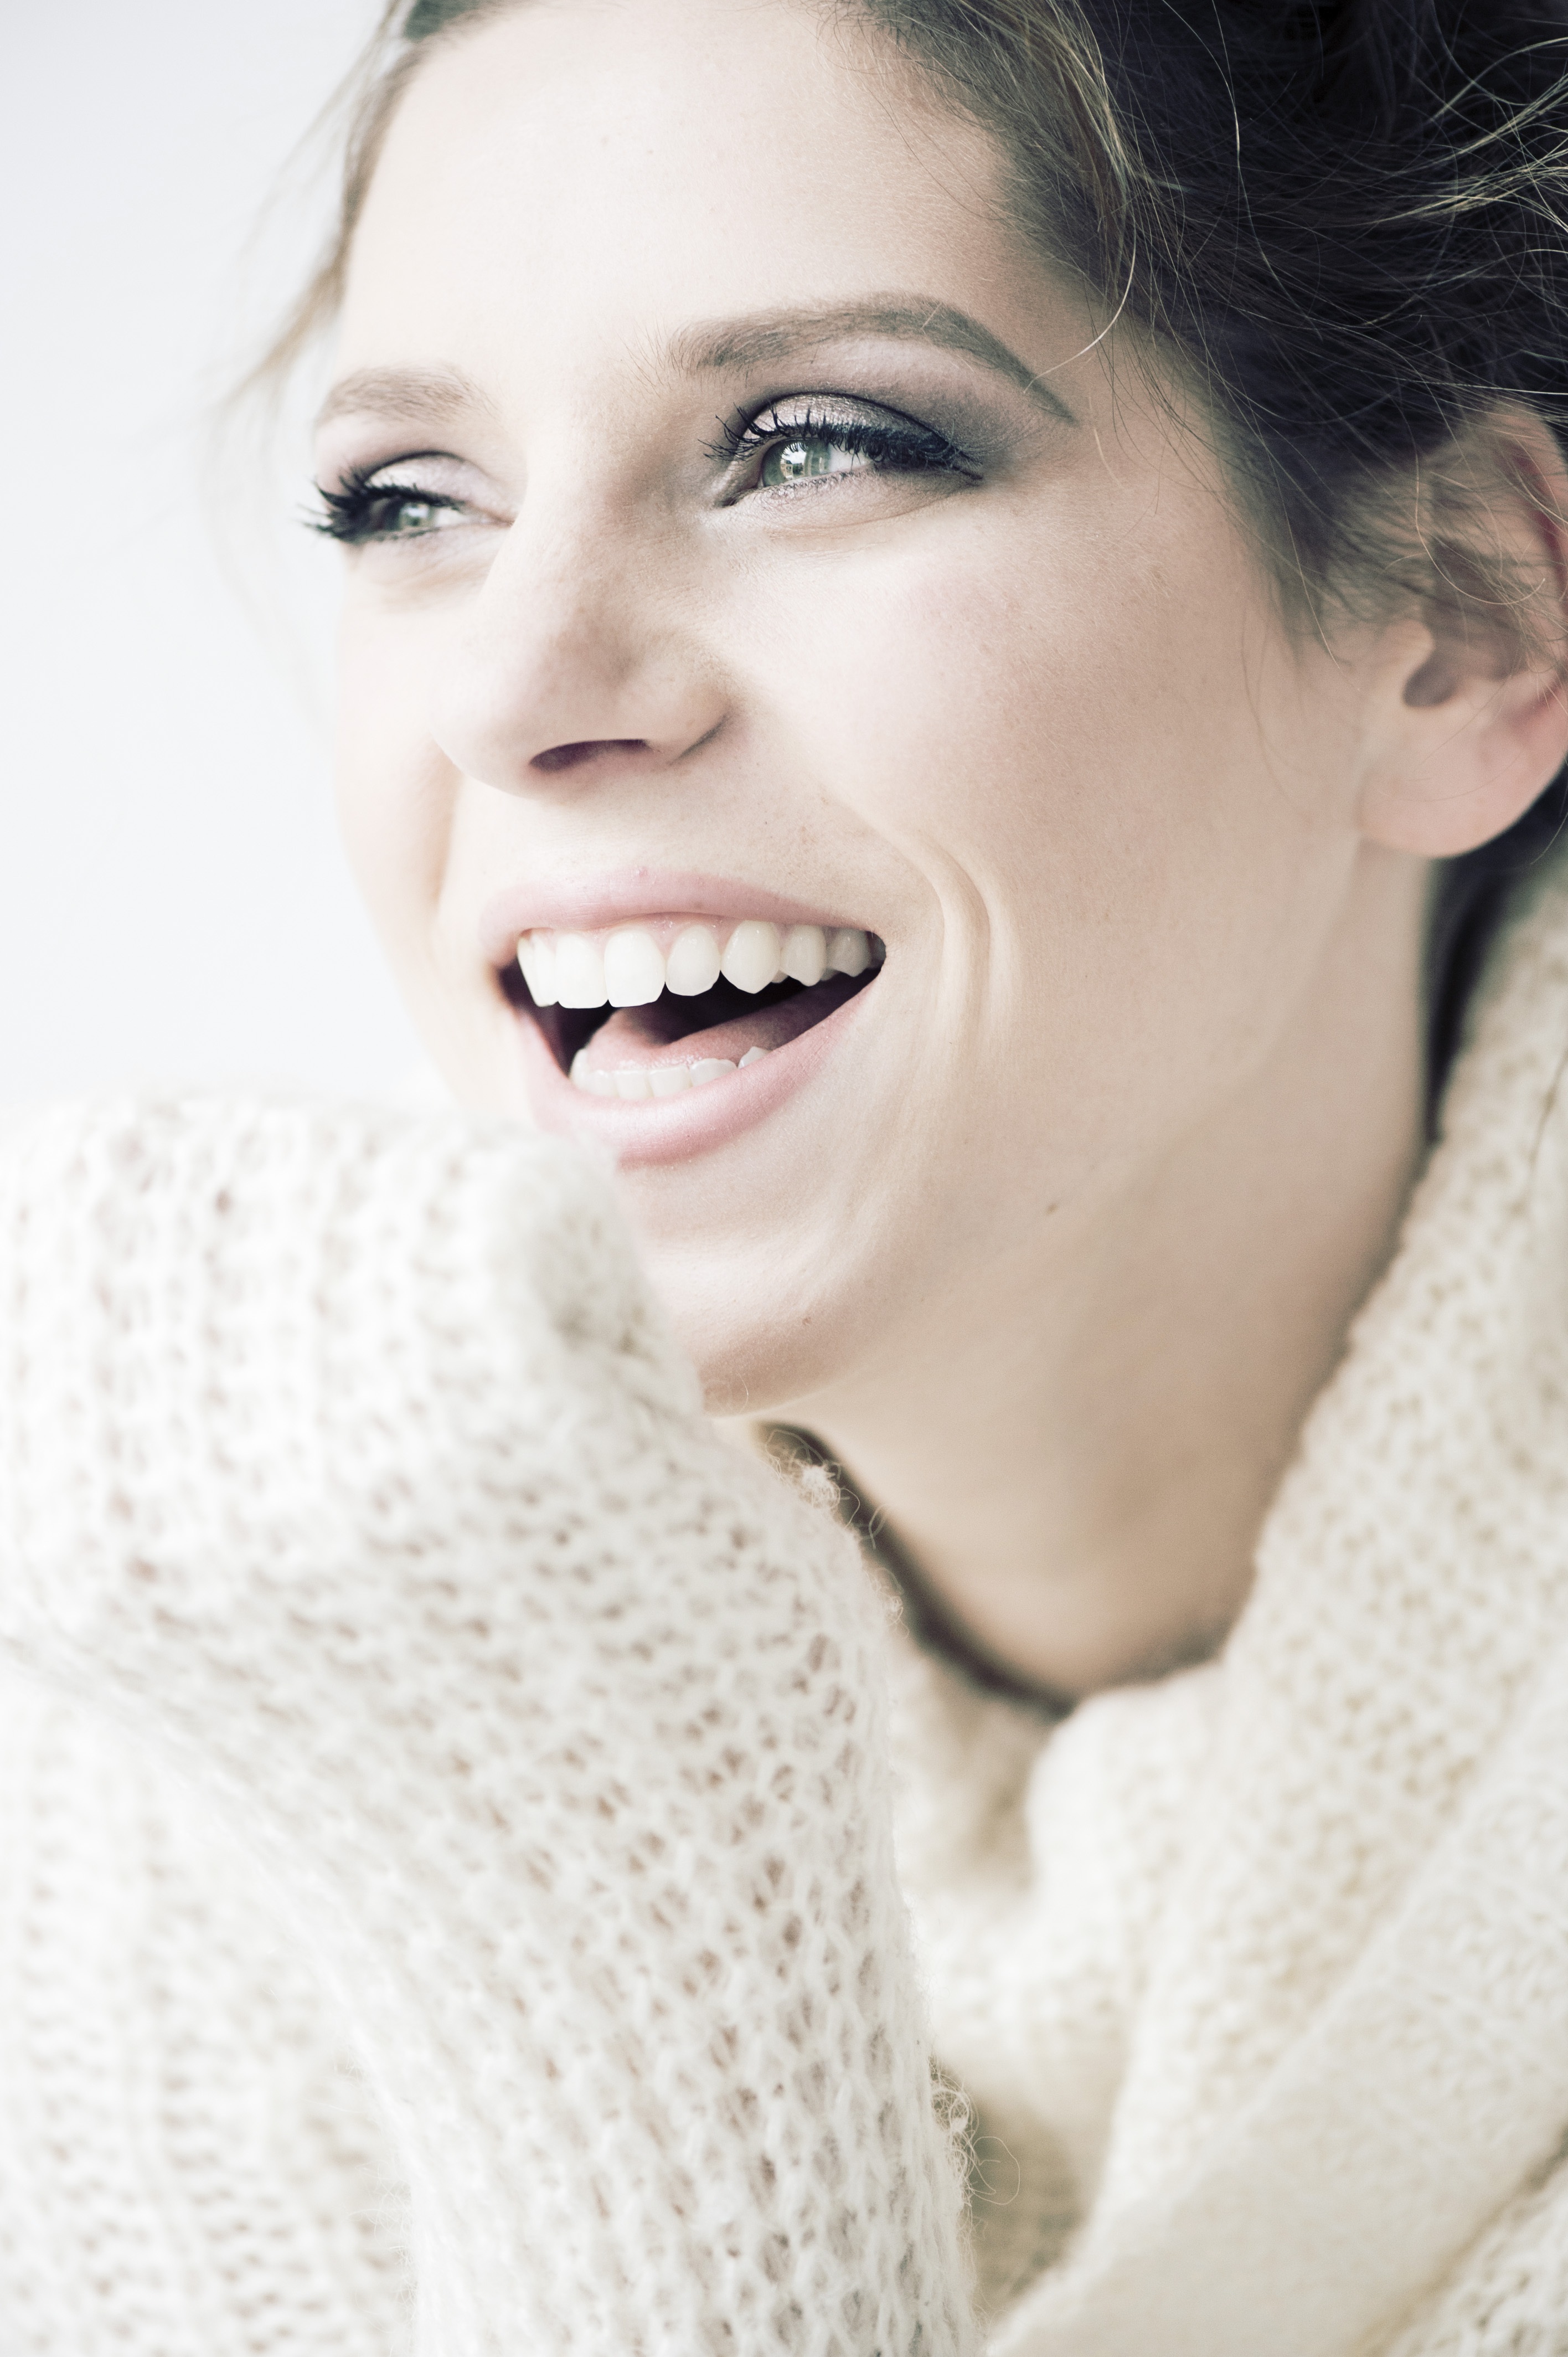
person, girl, woman, white, photography, cute, female, portrait, model, young, child, facial expression, lip, smile, close up, human body, face, nose, happy, eye, head, skin, beauty, organ, emotion, photo shoot, portrait photography